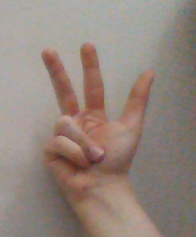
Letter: al